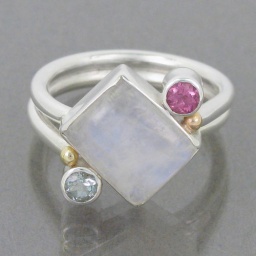
the colour of clouds in a blue sky